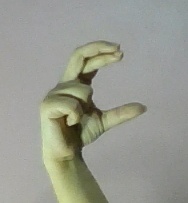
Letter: thal